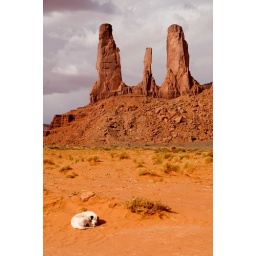
For $2, a Navajo will pose with his horse near these buttes in Monument Valley. Photos with his dog are free.